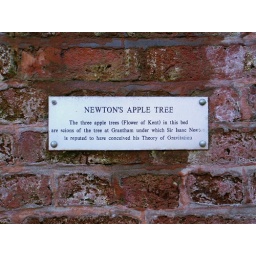
I couldn't figure out which tree they meant... the sign was above an empty plot of earth.